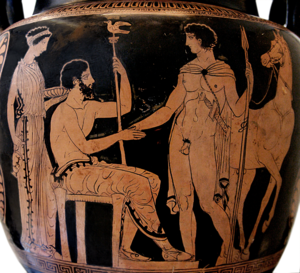
Arrivée ou départ d'un jeune guerrier ou héros (peut-être Thésée arrivant à Athènes et salué par son père Égée, qui l'a reconnu par son épée). Cratère à volutes apulien à figures rouges du Peintre de Sisyphe, vers 410-400 av. J.-C. Trouvé à Ruvo (Italie du Sud).